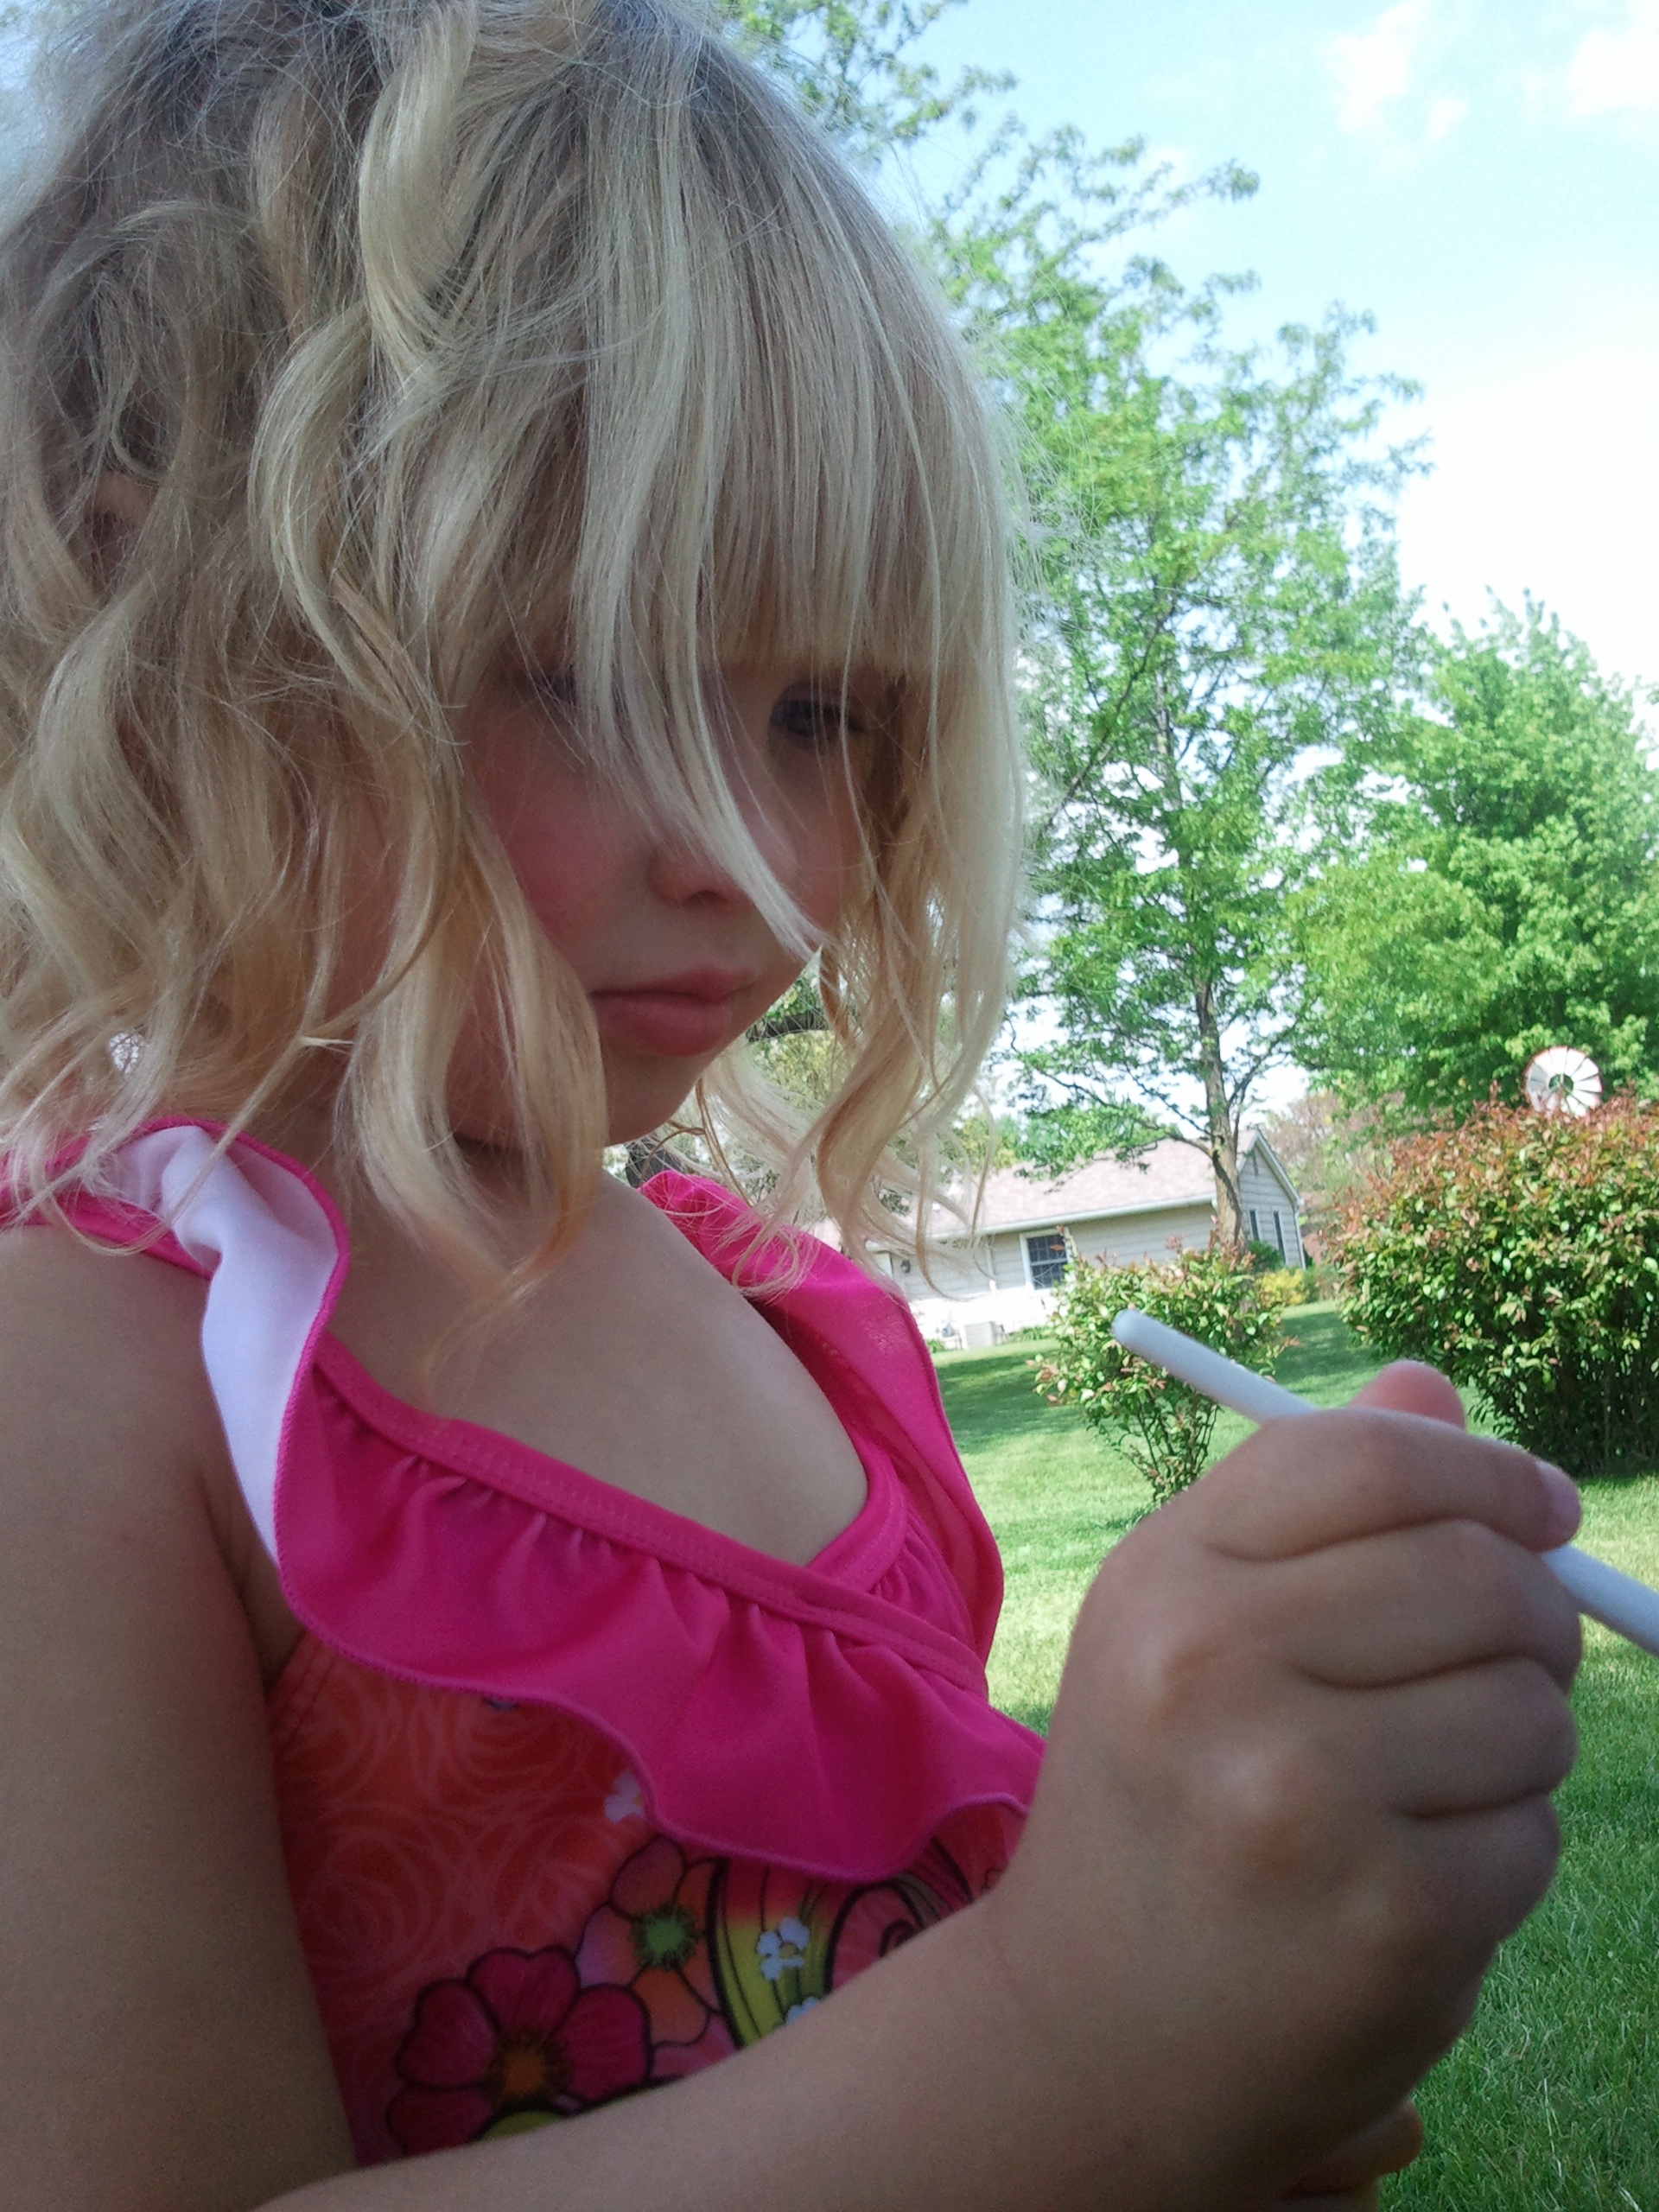
hand, outdoor, girl, hair, kid, leg, finger, clothing, lady, pink, toy, hairstyle, painting, mouth, long hair, human body, outdoors, face, head, blond, pretty, costume, interaction, brown hair, human hair color, child paintbrush